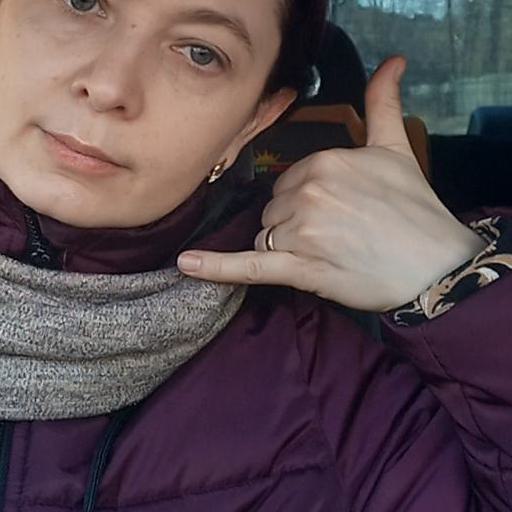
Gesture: call